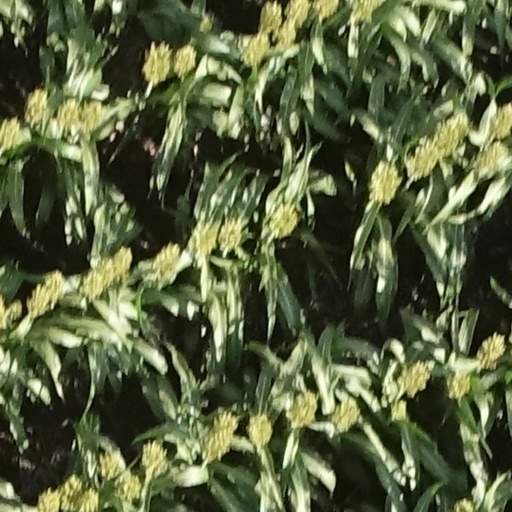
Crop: sorghum